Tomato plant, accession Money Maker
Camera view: horizontal (90 deg, fisheye); turntable rotation: 150 degrees
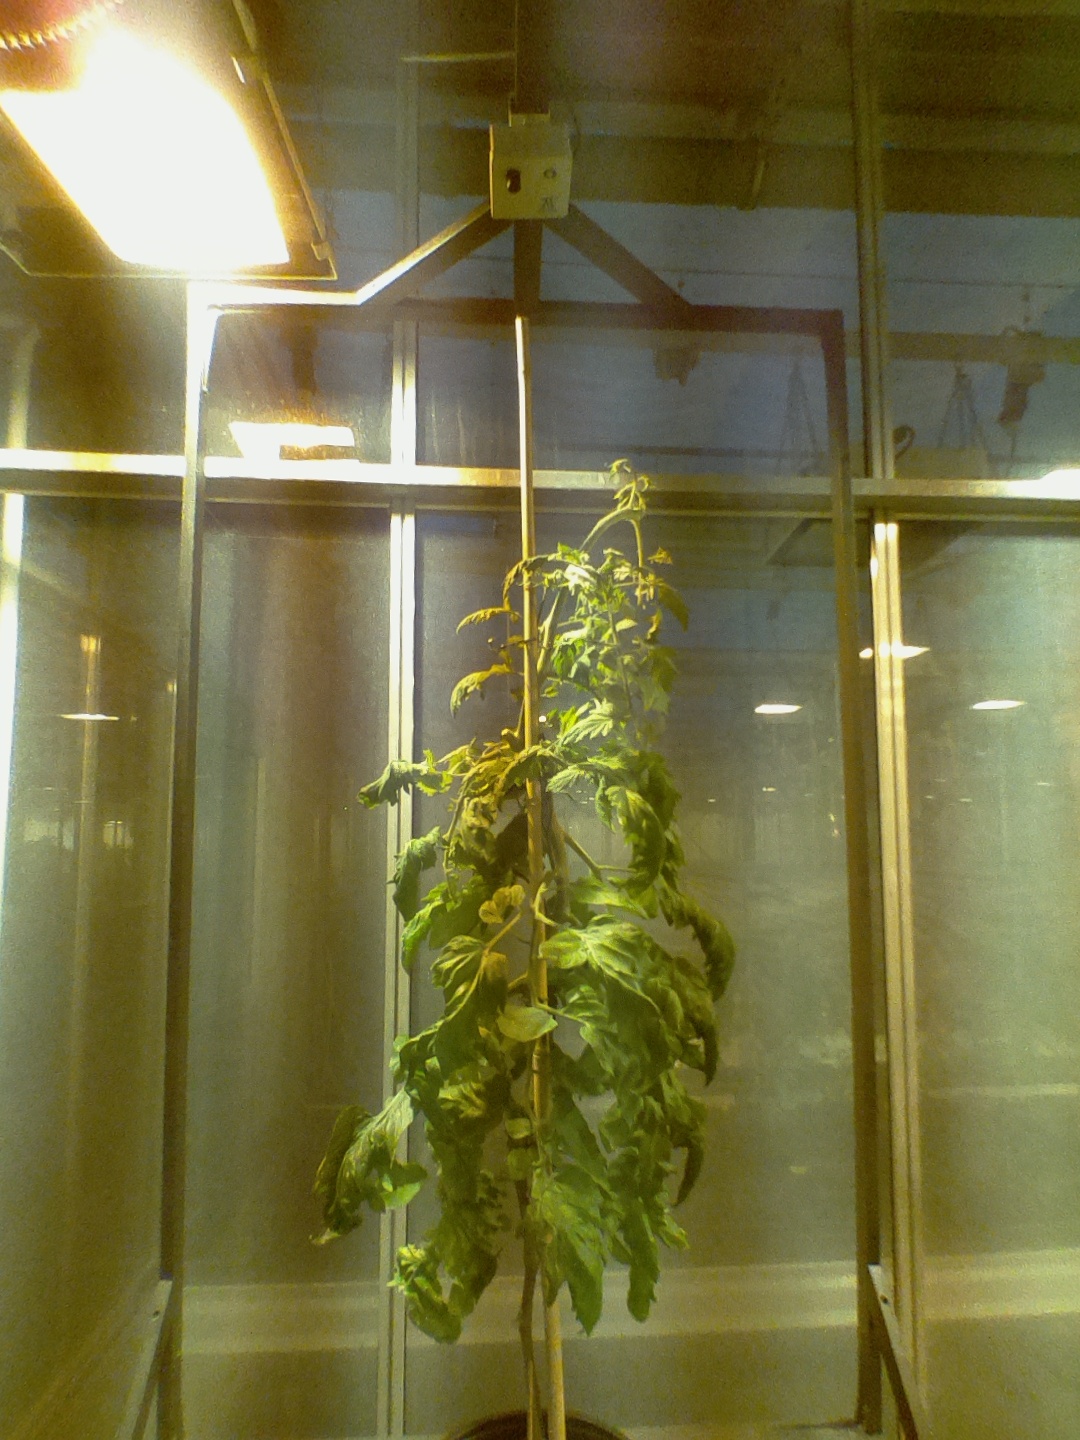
BBCH growth stage 75: 50%-60% of final fruit size